Colman Domingo

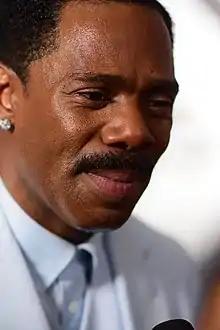

On stage, Domingo starred as Mr. Franklin Jones, Joop, and Mr. Venus in the critically acclaimed rock musical "Passing Strange", which, after a successful 2007 run at The Public Theater, opened on Broadway on February 28, 2008. He received an Obie Award in spring 2008 as part of the ensemble of "Passing Strange" Off-Broadway, and reprised his role in the , directed by Spike Lee, which made its premiere at the 2009 Sundance Film Festival.